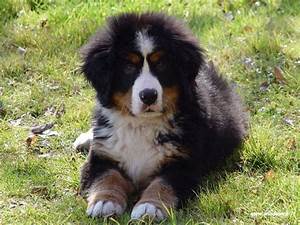
Label: cane